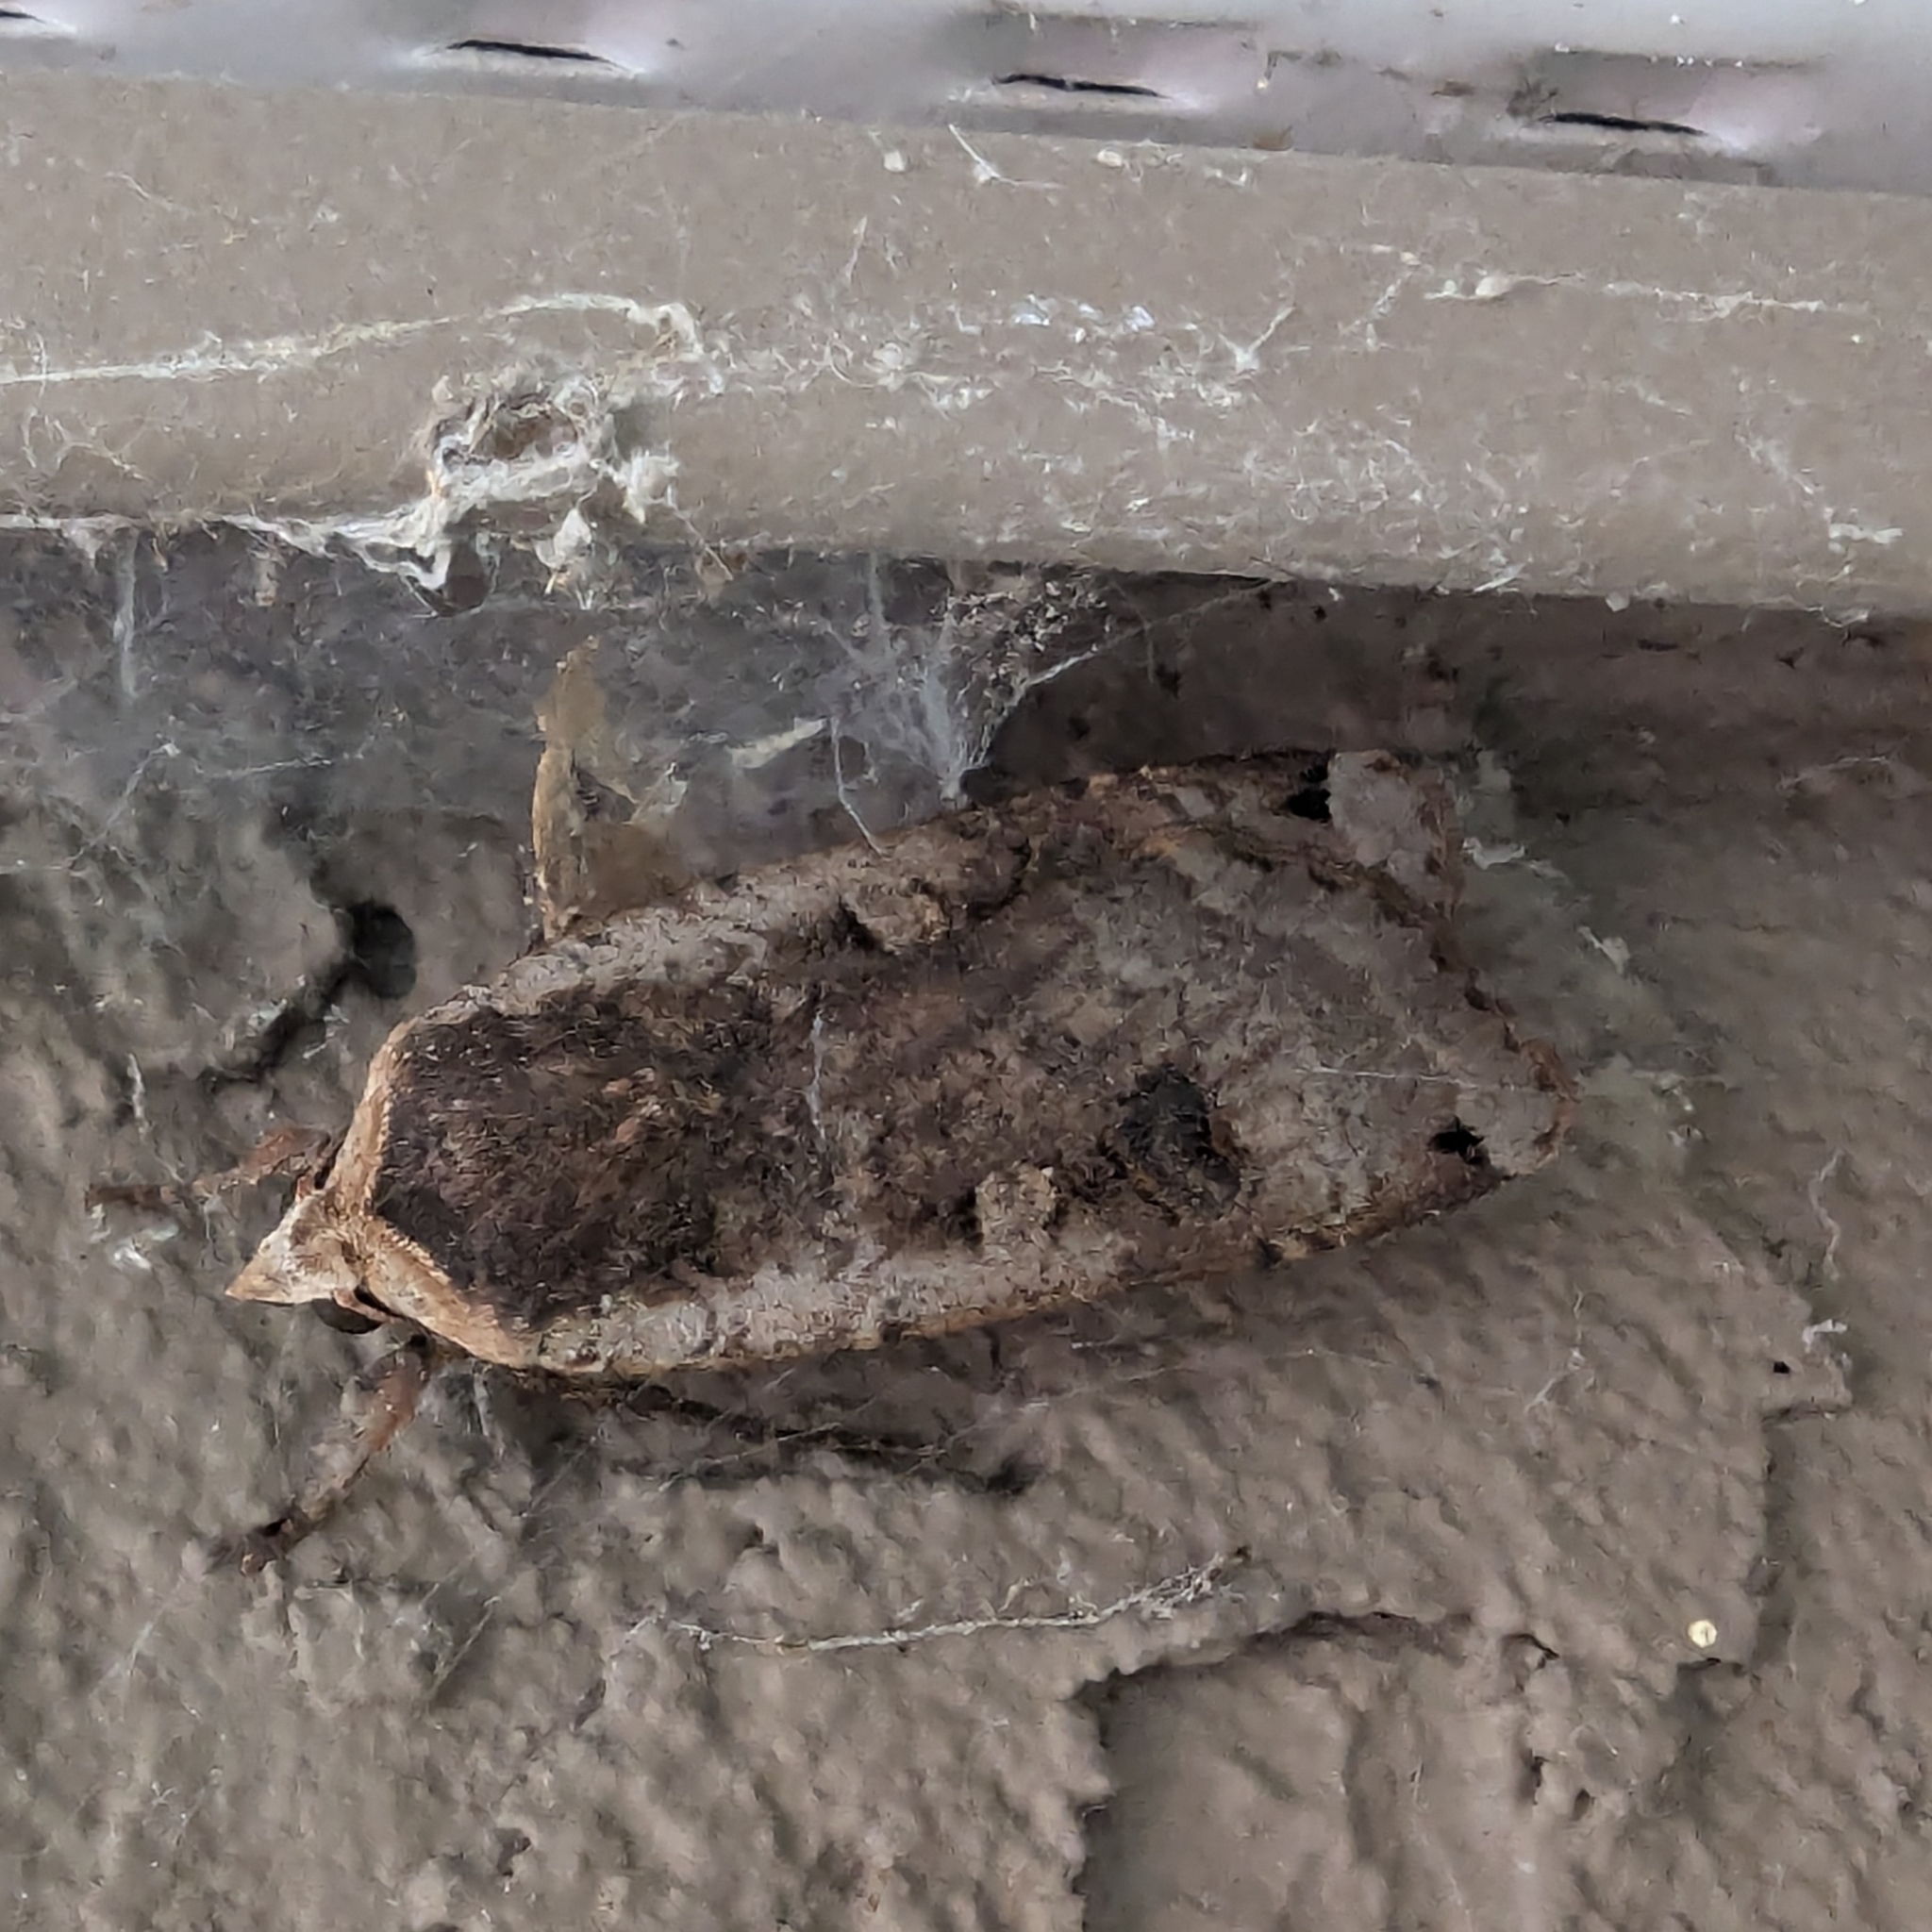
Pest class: cutworms